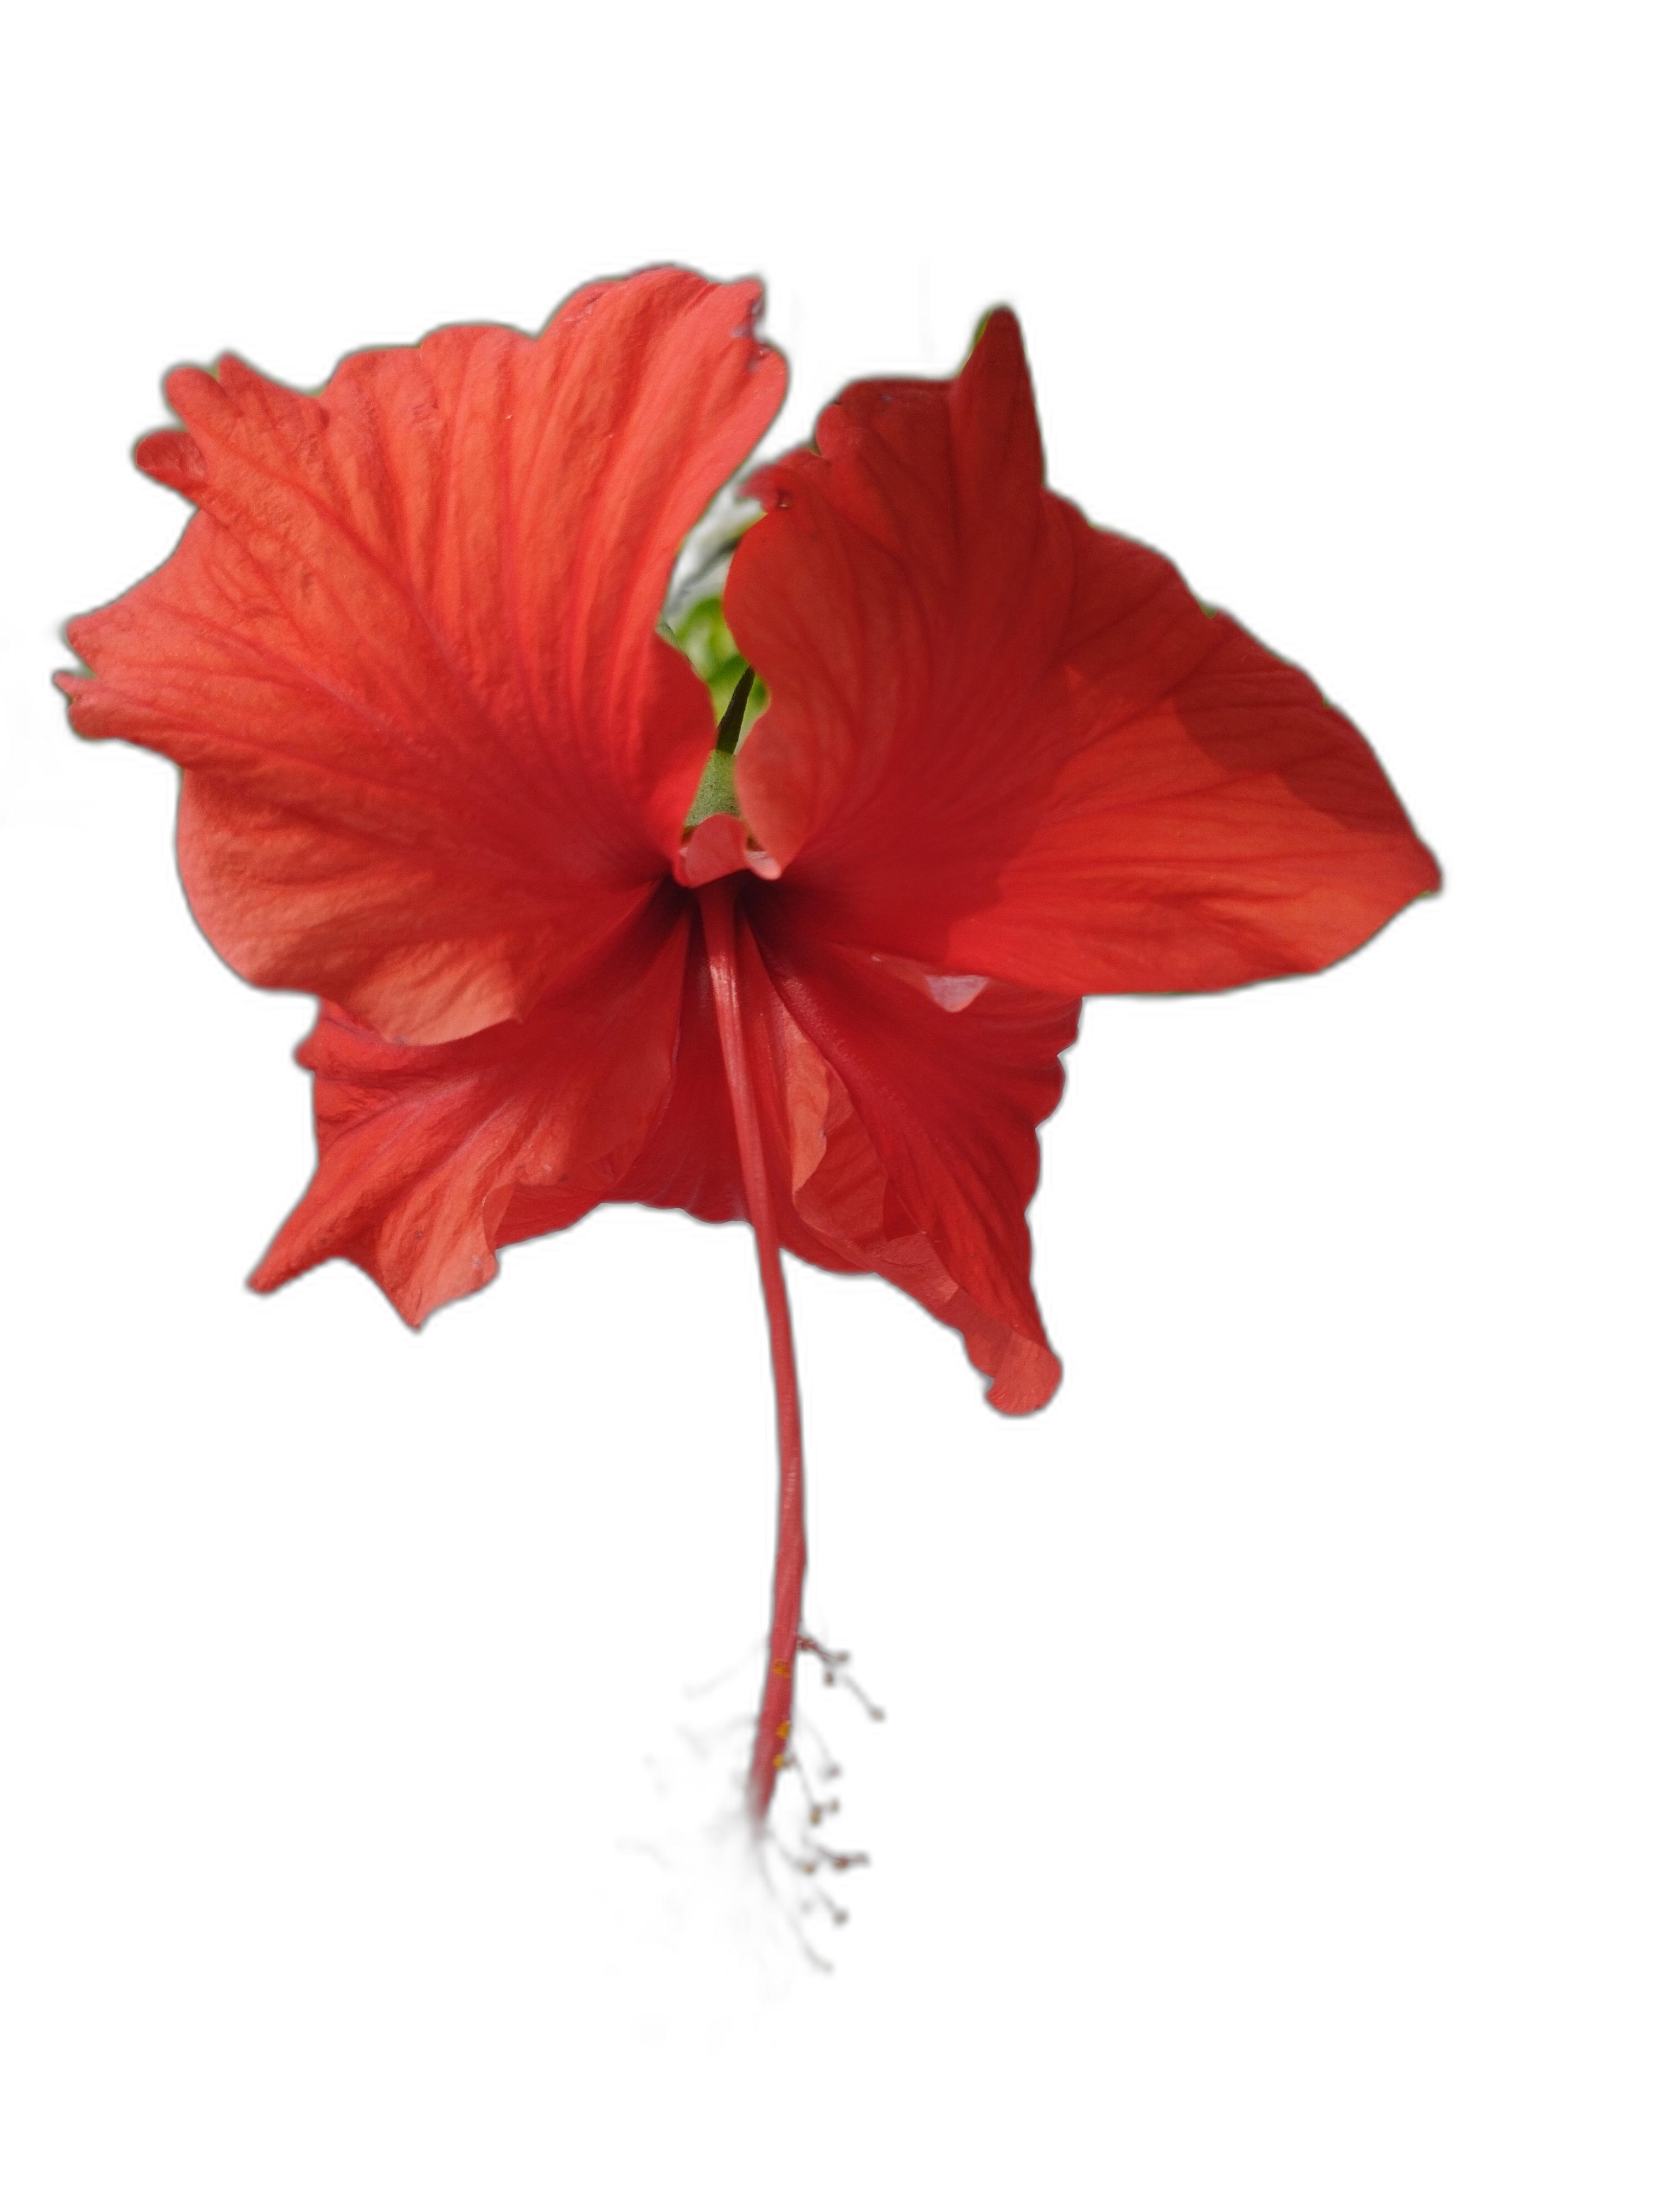
Label: Hibiscus